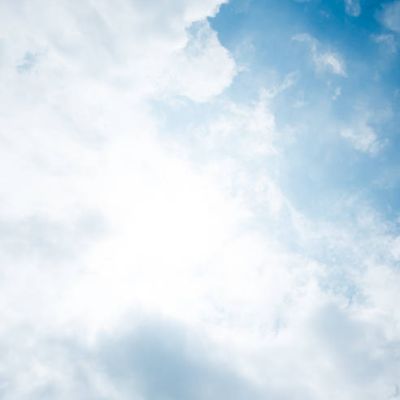
Cloud type: Altostratus (As)